Describe the emotion expressed in this image:  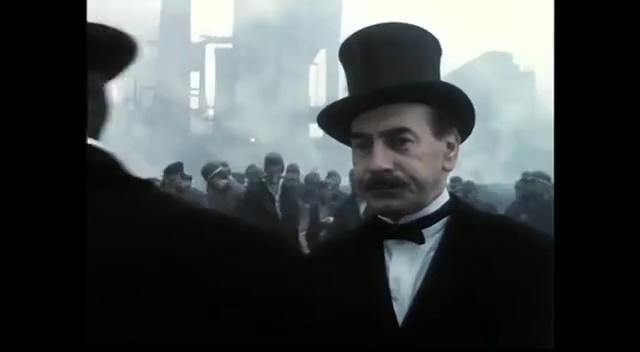
This person displays Pain, valence and arousal with low intensity.